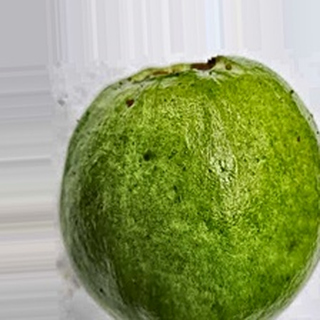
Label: healthy_guava